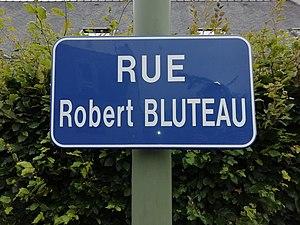
Peintre (1914-1985)
Robert Bluteau est un peintre et dessinateur français, également enseignant et proviseur.